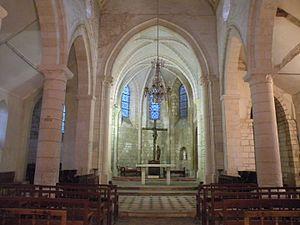
église Saint-Martin de Frouville
L’église Saint-Martin est une église catholique paroissiale située à Frouville, dans le Val-d'Oise. Elle possède un clocher roman du premier quart du XIIᵉ siècle, qui subsiste de la précédente église, et présente des dispositions peu communes dans la région, avec notamment des arcatures décoratives plaquées, au niveau du premier étage. Les autres parties de l'église sont gothiques, et ont été édifiées pendant trois campagnes rapprochées entre 1220 et 1240 environ. Il s'agit d'une nef non voûtée accompagnée de bas-côtés, d'un chœur de deux travées, avec un chevet à pans coupés, et d'une chapelle. La charpente lambrissée en carène renversée de la nef, avec ses sablières sculptées, et le plan de l'église, sont remarquables : en effet, elle possède une seconde abside au sud du chœur, qui est presque une copie de ce dernier, et qui n'est pas visible depuis la nef. Une restauration inadéquate de 1925 diminue son intérêt. Au cours du dernier quart du XIIIᵉ siècle, voire au début du XIVᵉ siècle, l'église a été agrandie par l'adjonction d'une grande chapelle au nord du chœur, dont elle dépasse les dimensions.